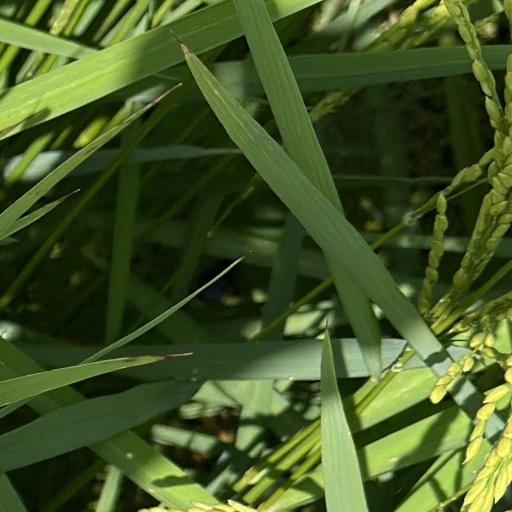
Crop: rice